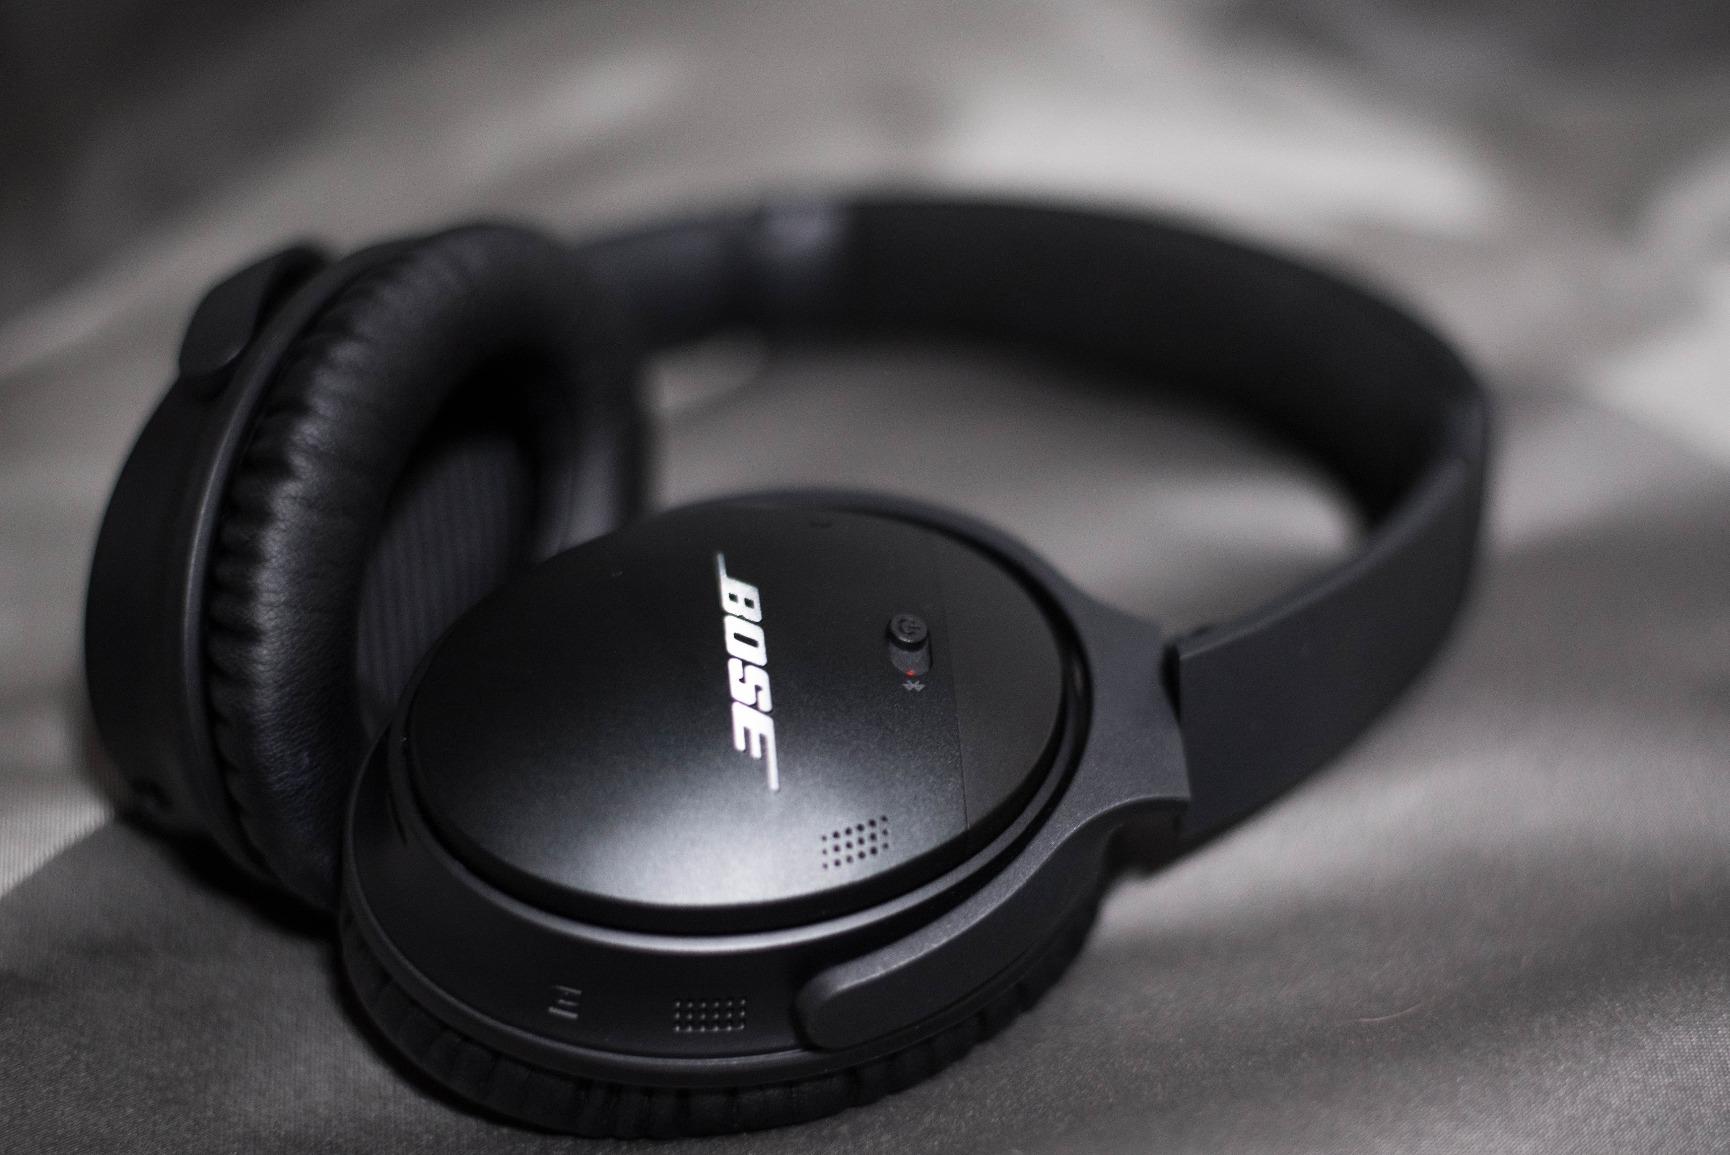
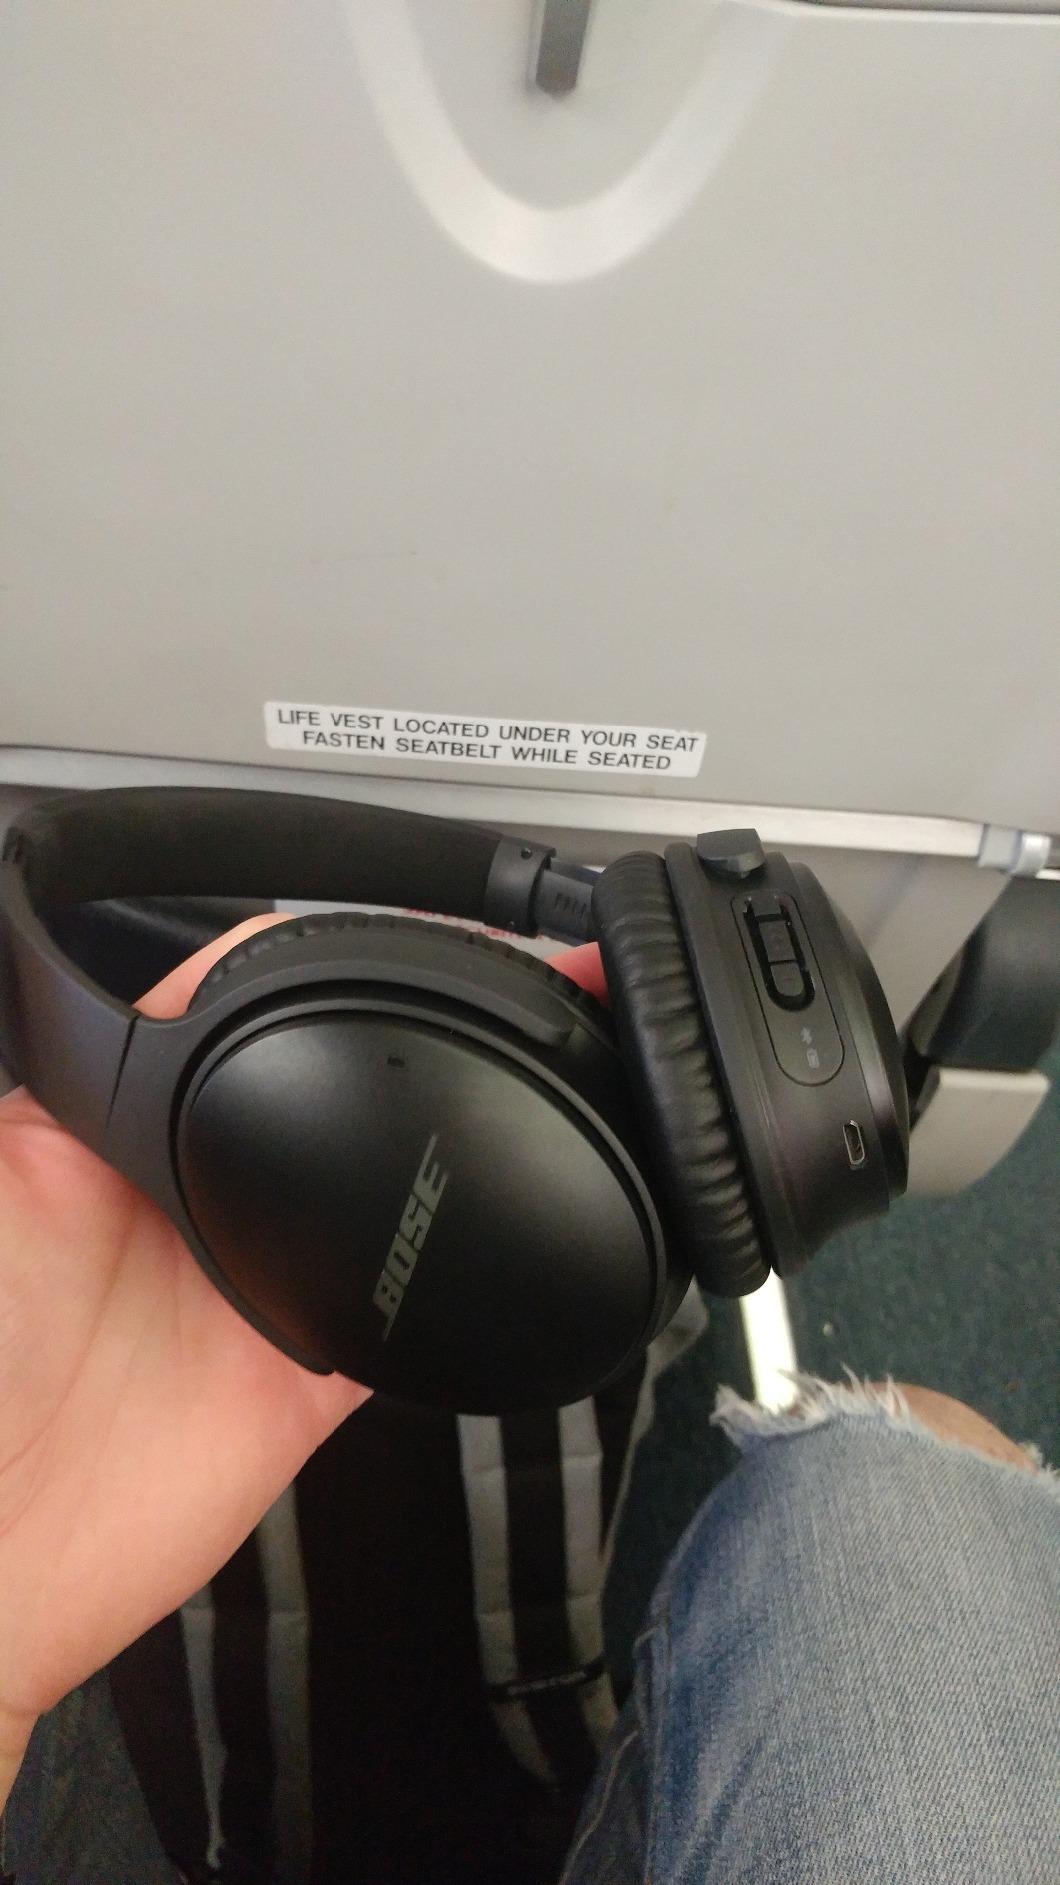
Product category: headphones
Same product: yes